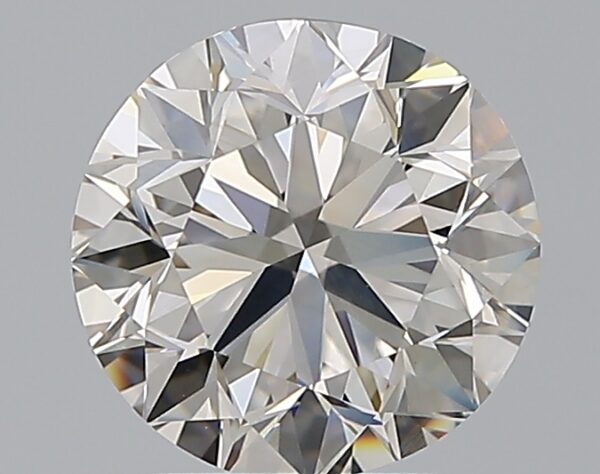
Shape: round
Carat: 2.5
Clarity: VVS1
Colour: L
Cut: VG
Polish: EX
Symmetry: VG
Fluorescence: M
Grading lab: GIA
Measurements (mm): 8.39 x 8.49 x 5.45